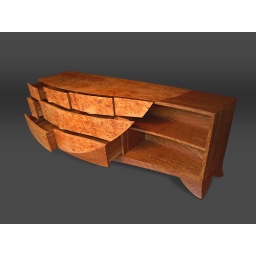
entertainment cabinet in pippy yew and brown oak open drawer view